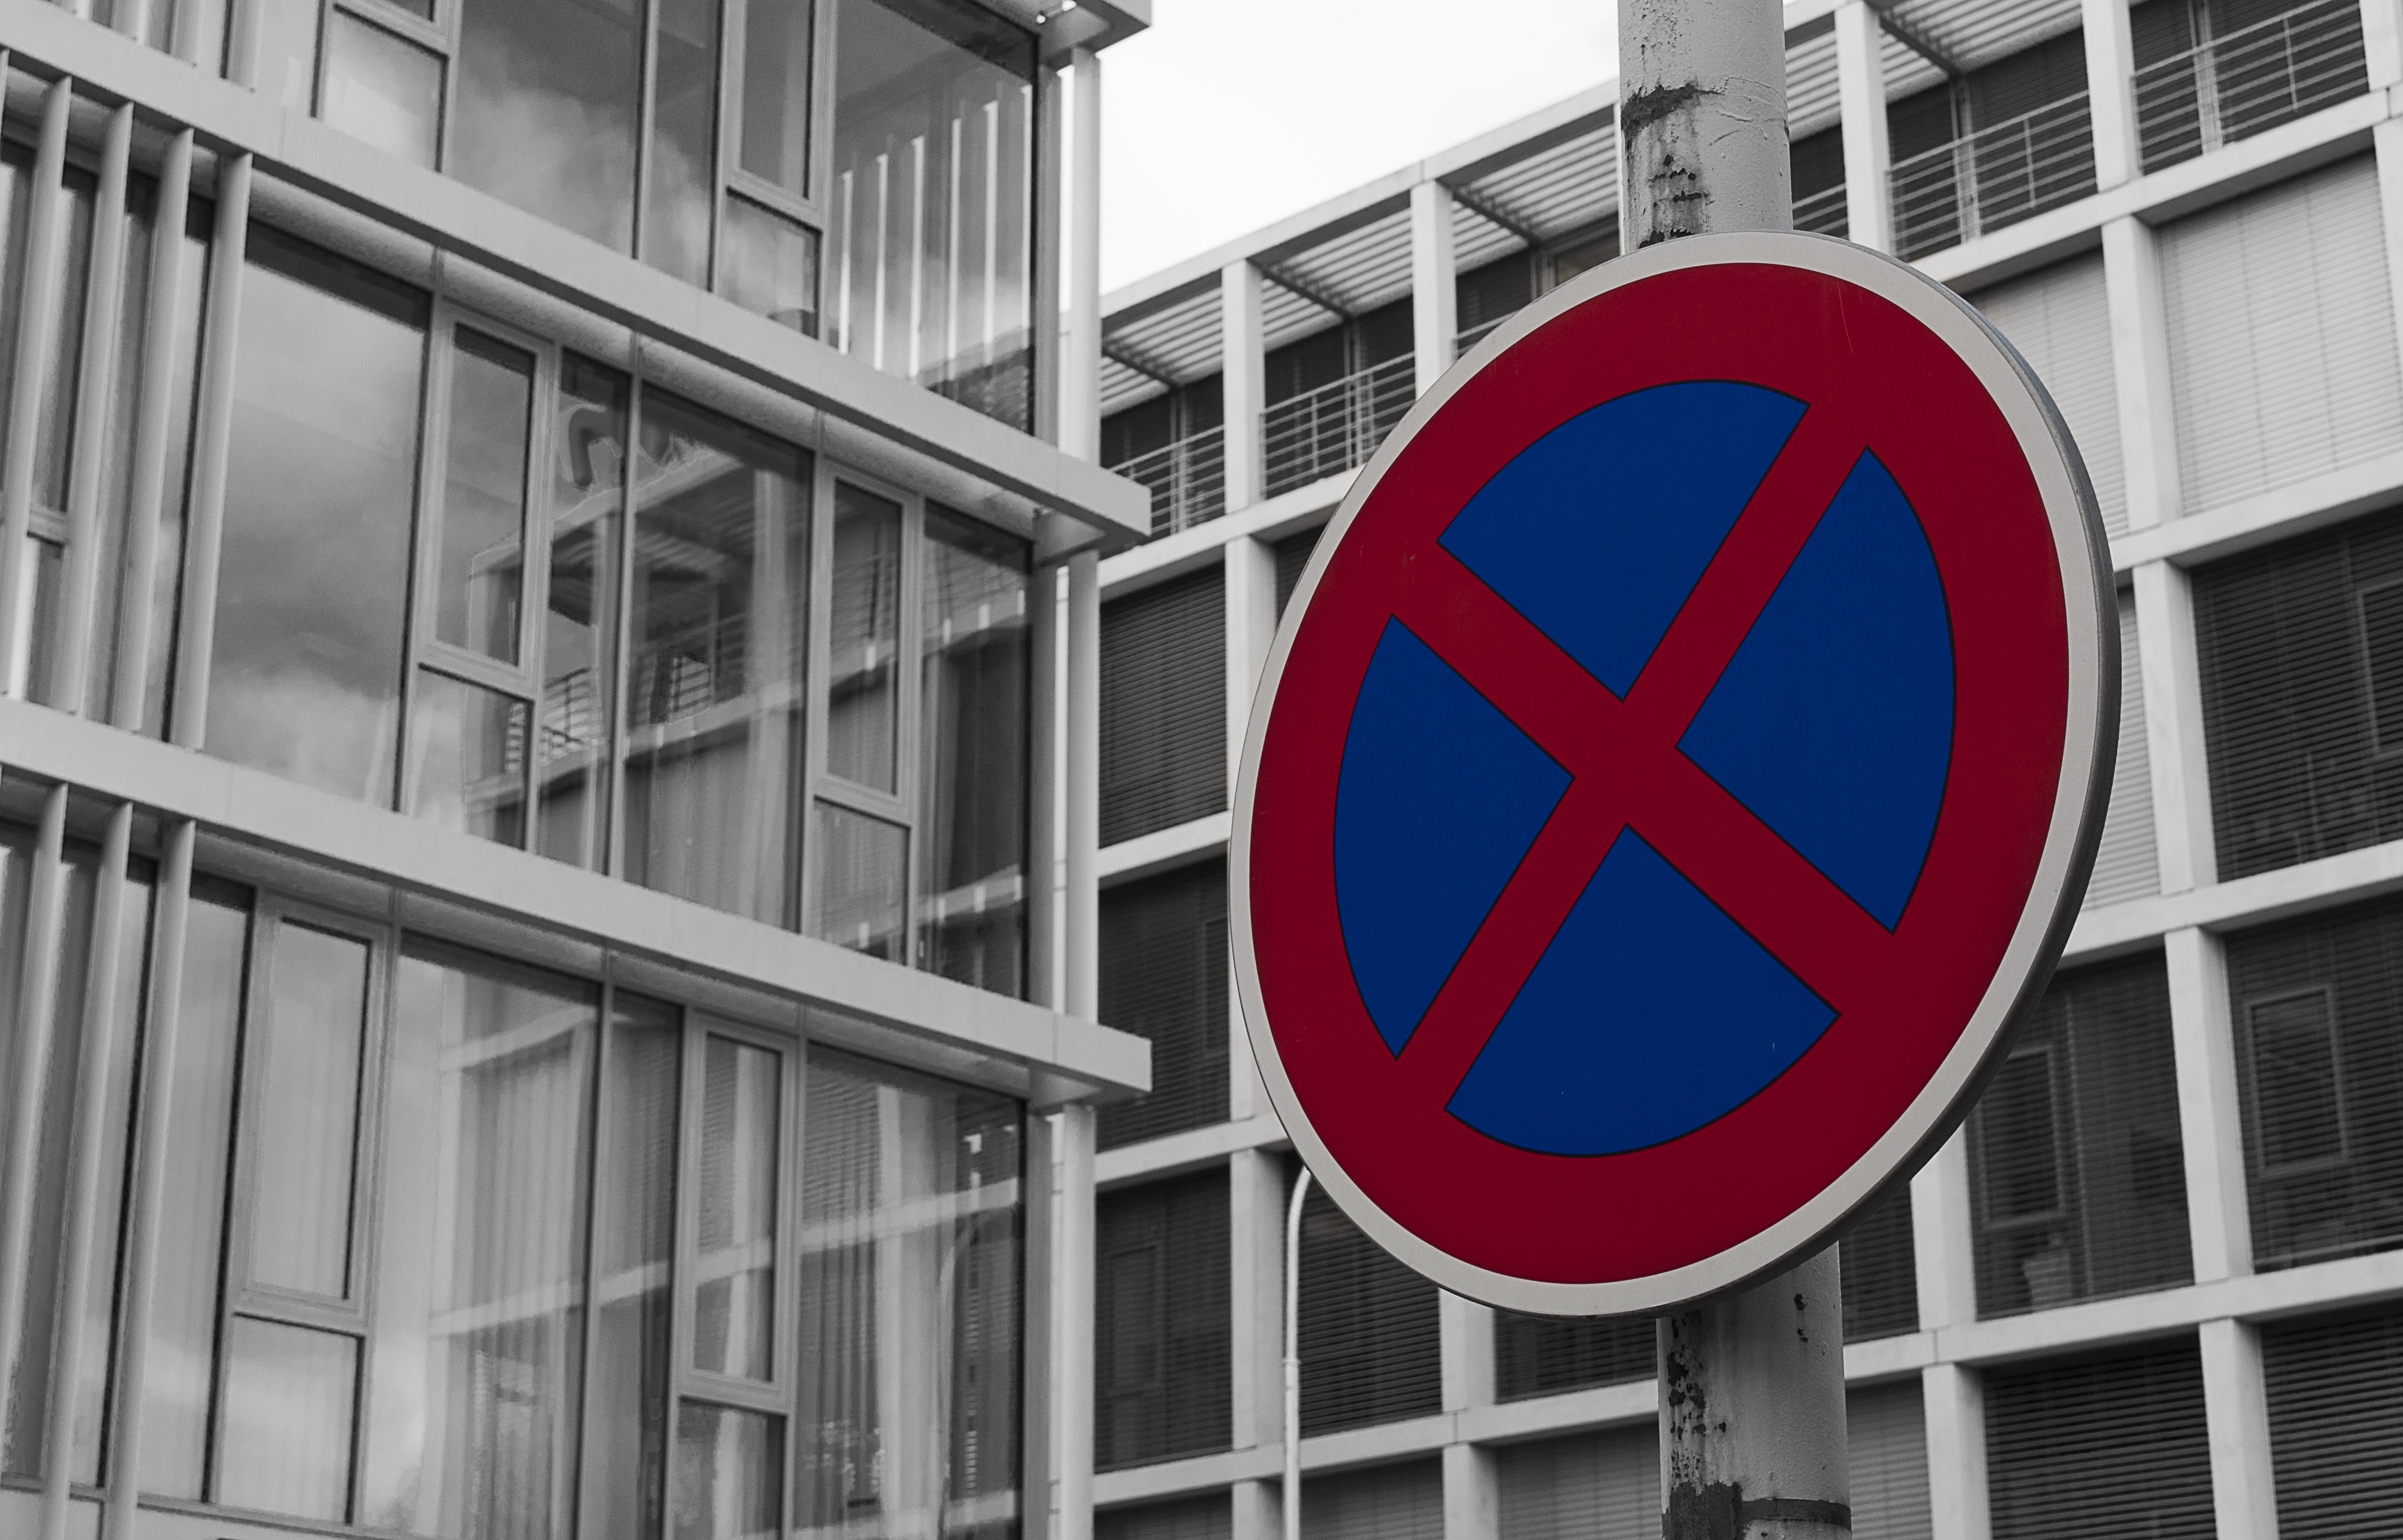
black and white, architecture, window, glass, facade, contrast, signage, office building, brand, modern building, design